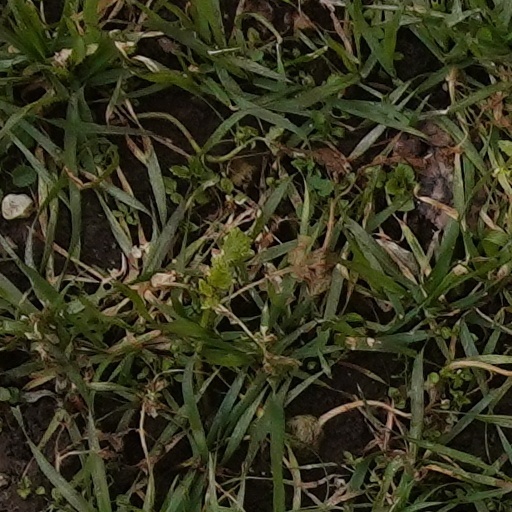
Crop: wheat